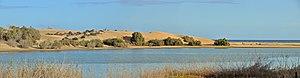
Les dunes de Maspalomas (Gran Canaria) et au premier plan le Charco de Maspalomas, une étendue d'eau composée d'un mélange d'eau douce et d'eau salée NOTE: This image is a panorama consisting of multiple frames that were merged in software. As a result, this image necessarily underwent some form of digital manipulation. These manipulations may include blending, blurring, cloning, and color and perspective adjustments. As a result of these adjustments, the image content may be slightly different than reality at the points where multiple images were combined. This manipulation is often required due to lens, perspective, and parallax distortions. Boarisch